Riley H. Andes House

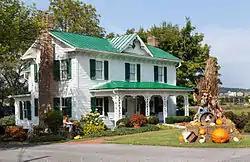
The Riley H. Andes House in 2014

The Riley H. Andes House is a historic house in Sevierville, Tennessee, United States.